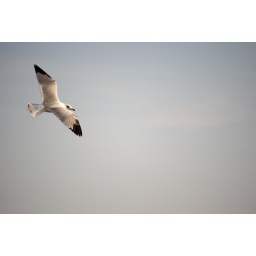
A bird soaring through the sky above the Inner Harbor in Baltimore, MD.